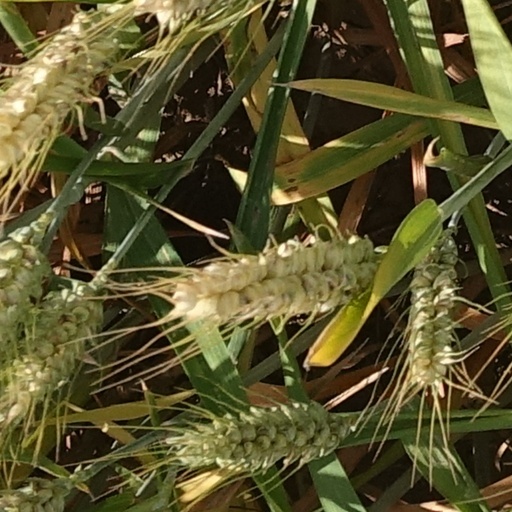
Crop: wheat